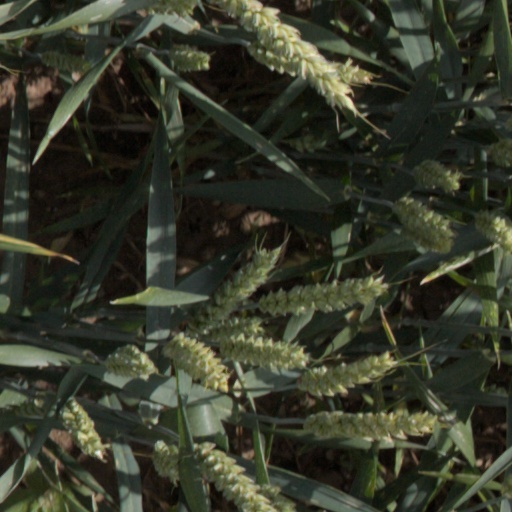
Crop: wheat